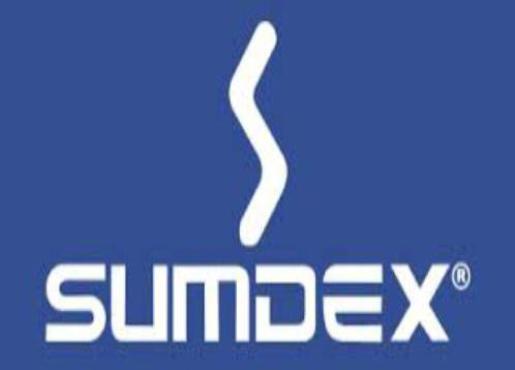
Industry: Clothes